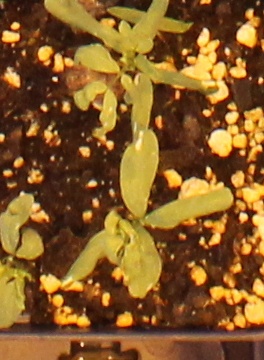
Label: Lentil